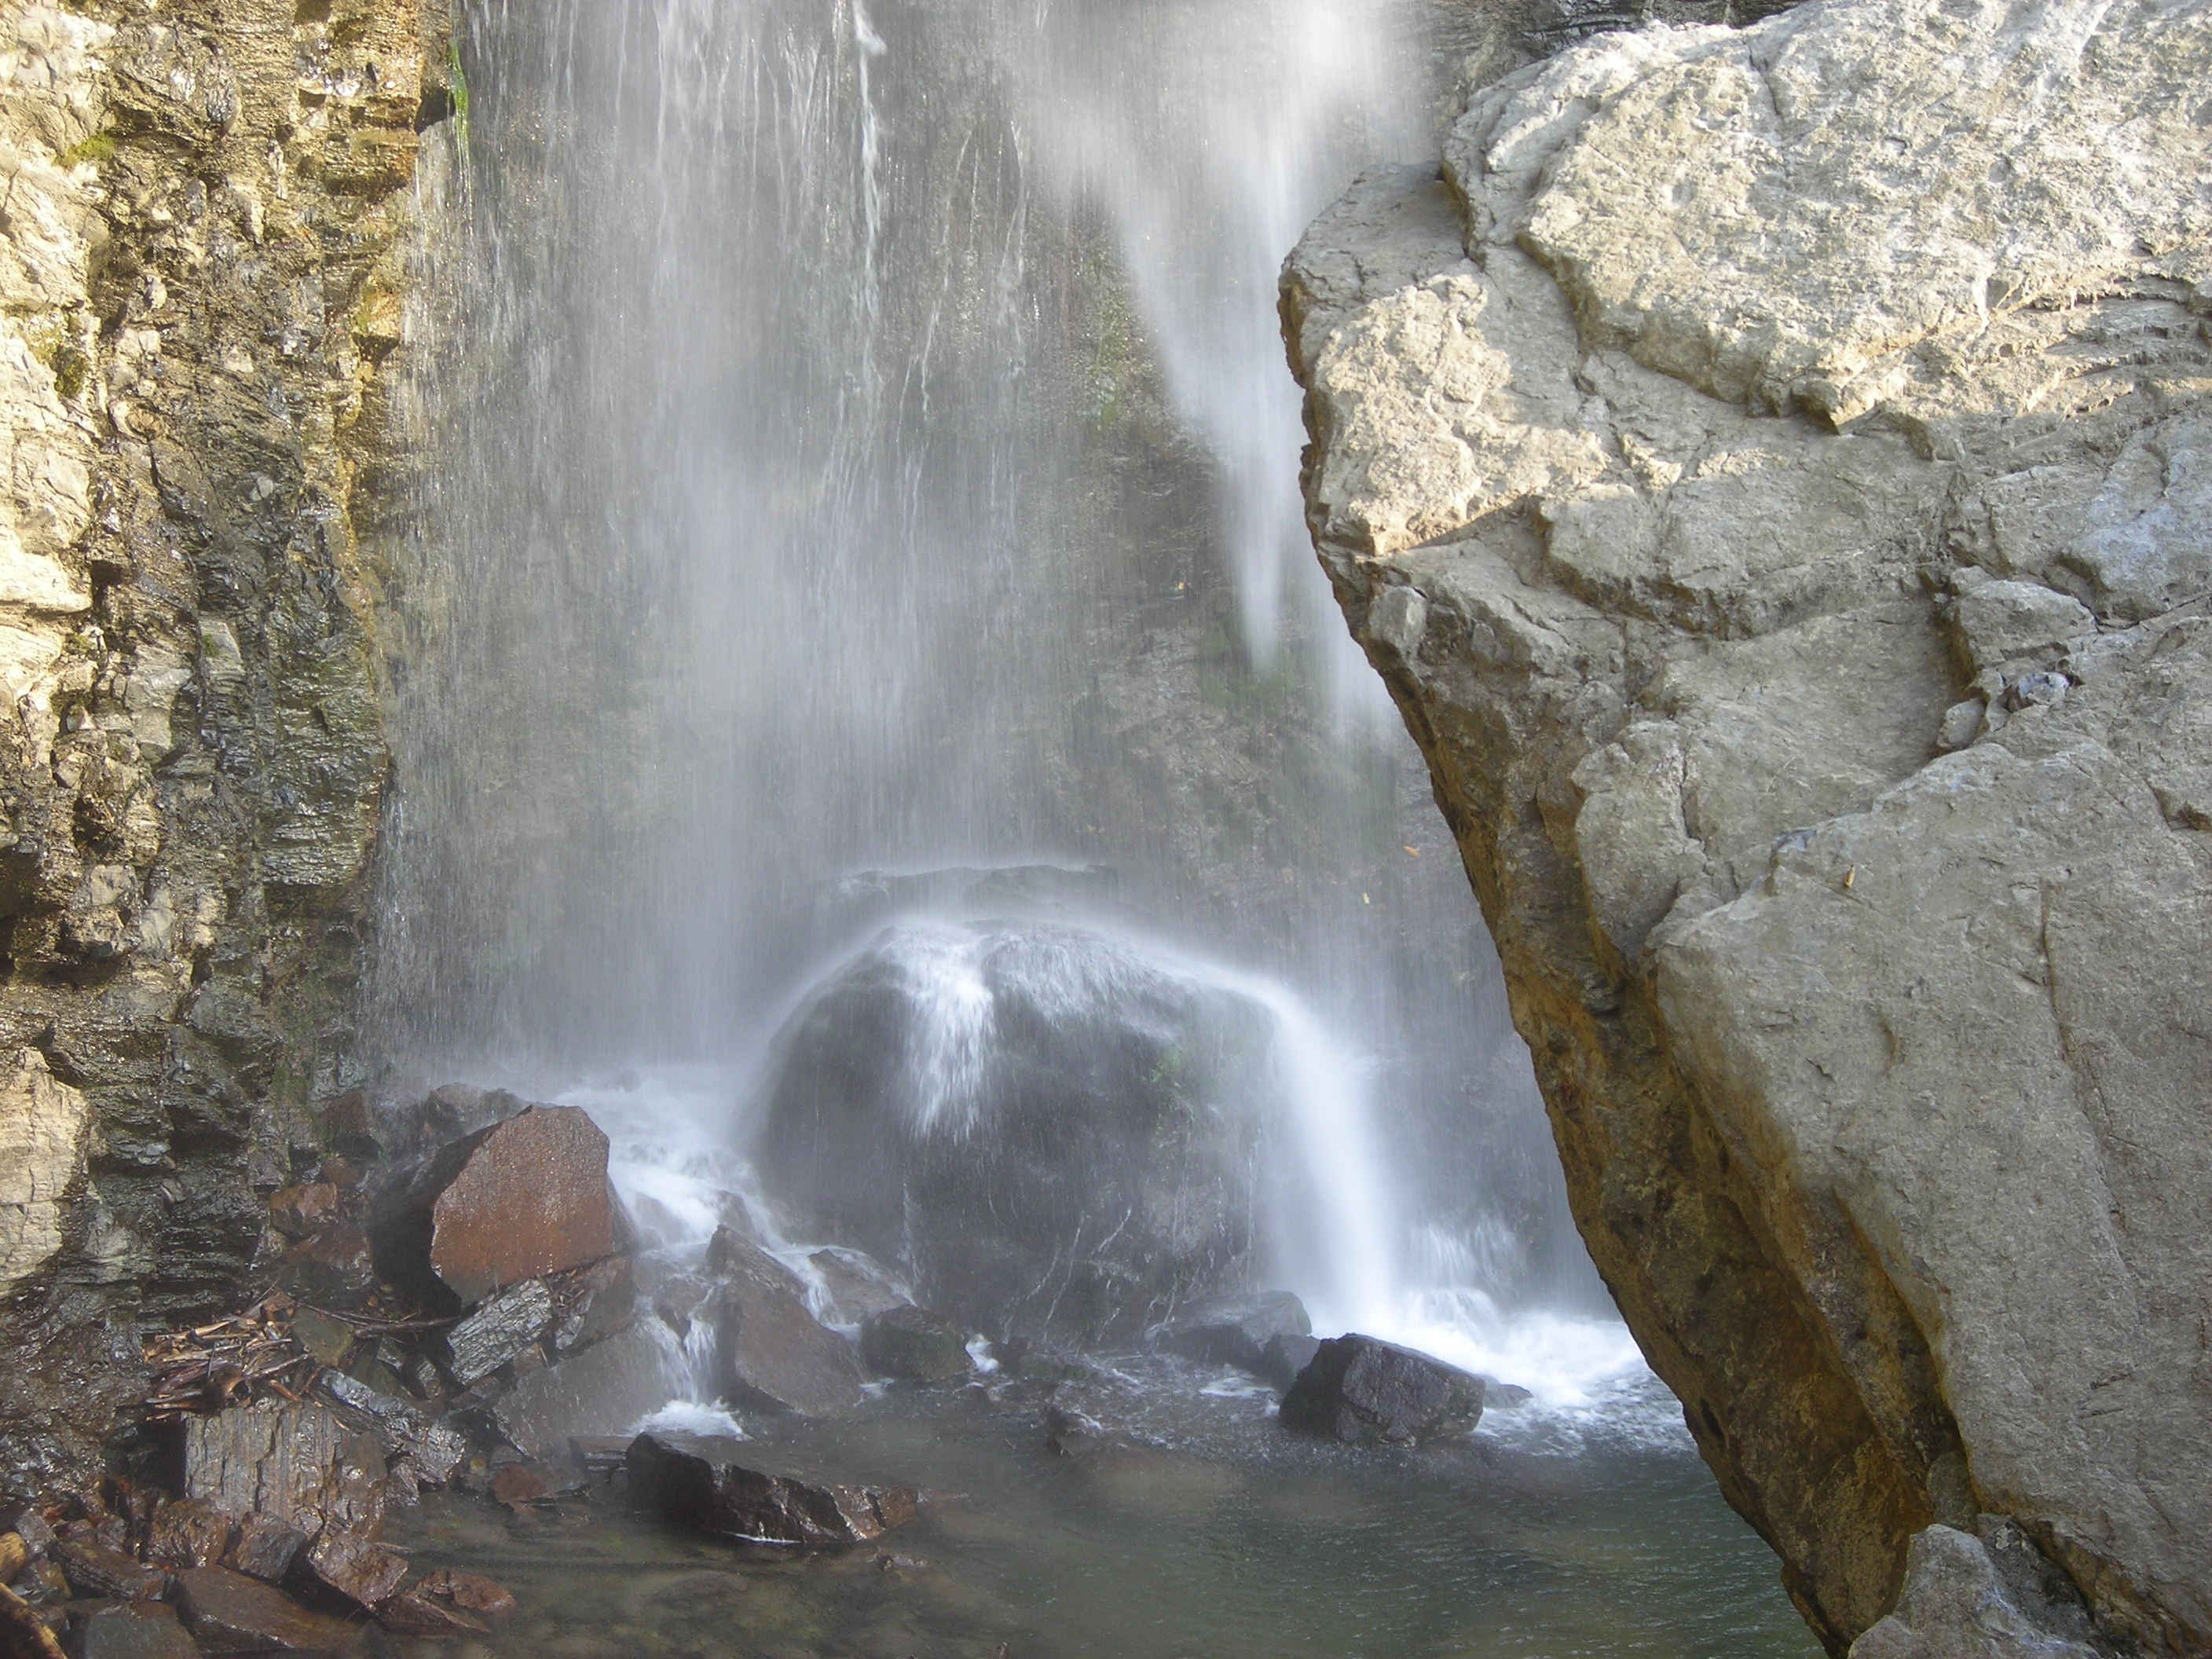
water, nature, rock, waterfall, formation, stream, gorge, body of water, wasserfall, bach, waters, water feature, wadi, murmur, ticino